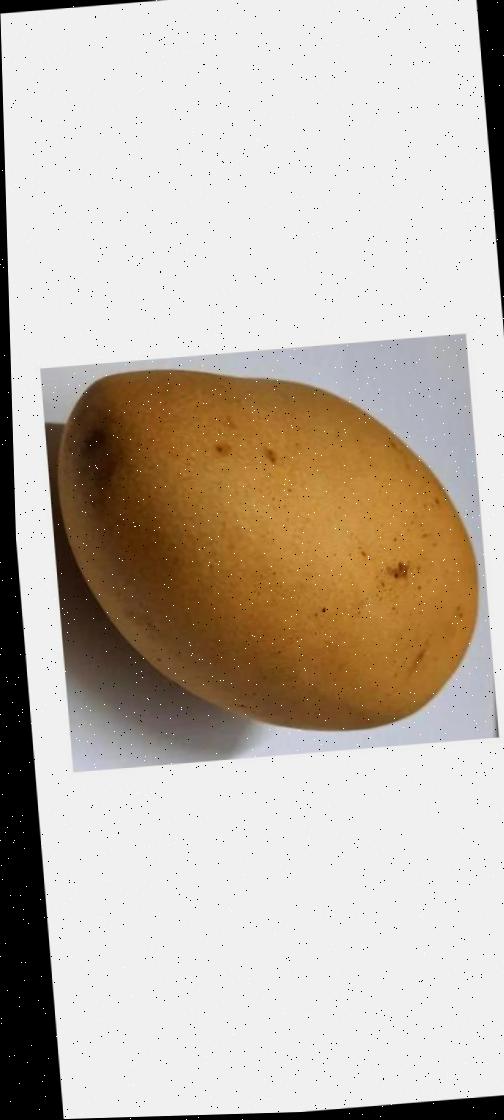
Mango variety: Katimon